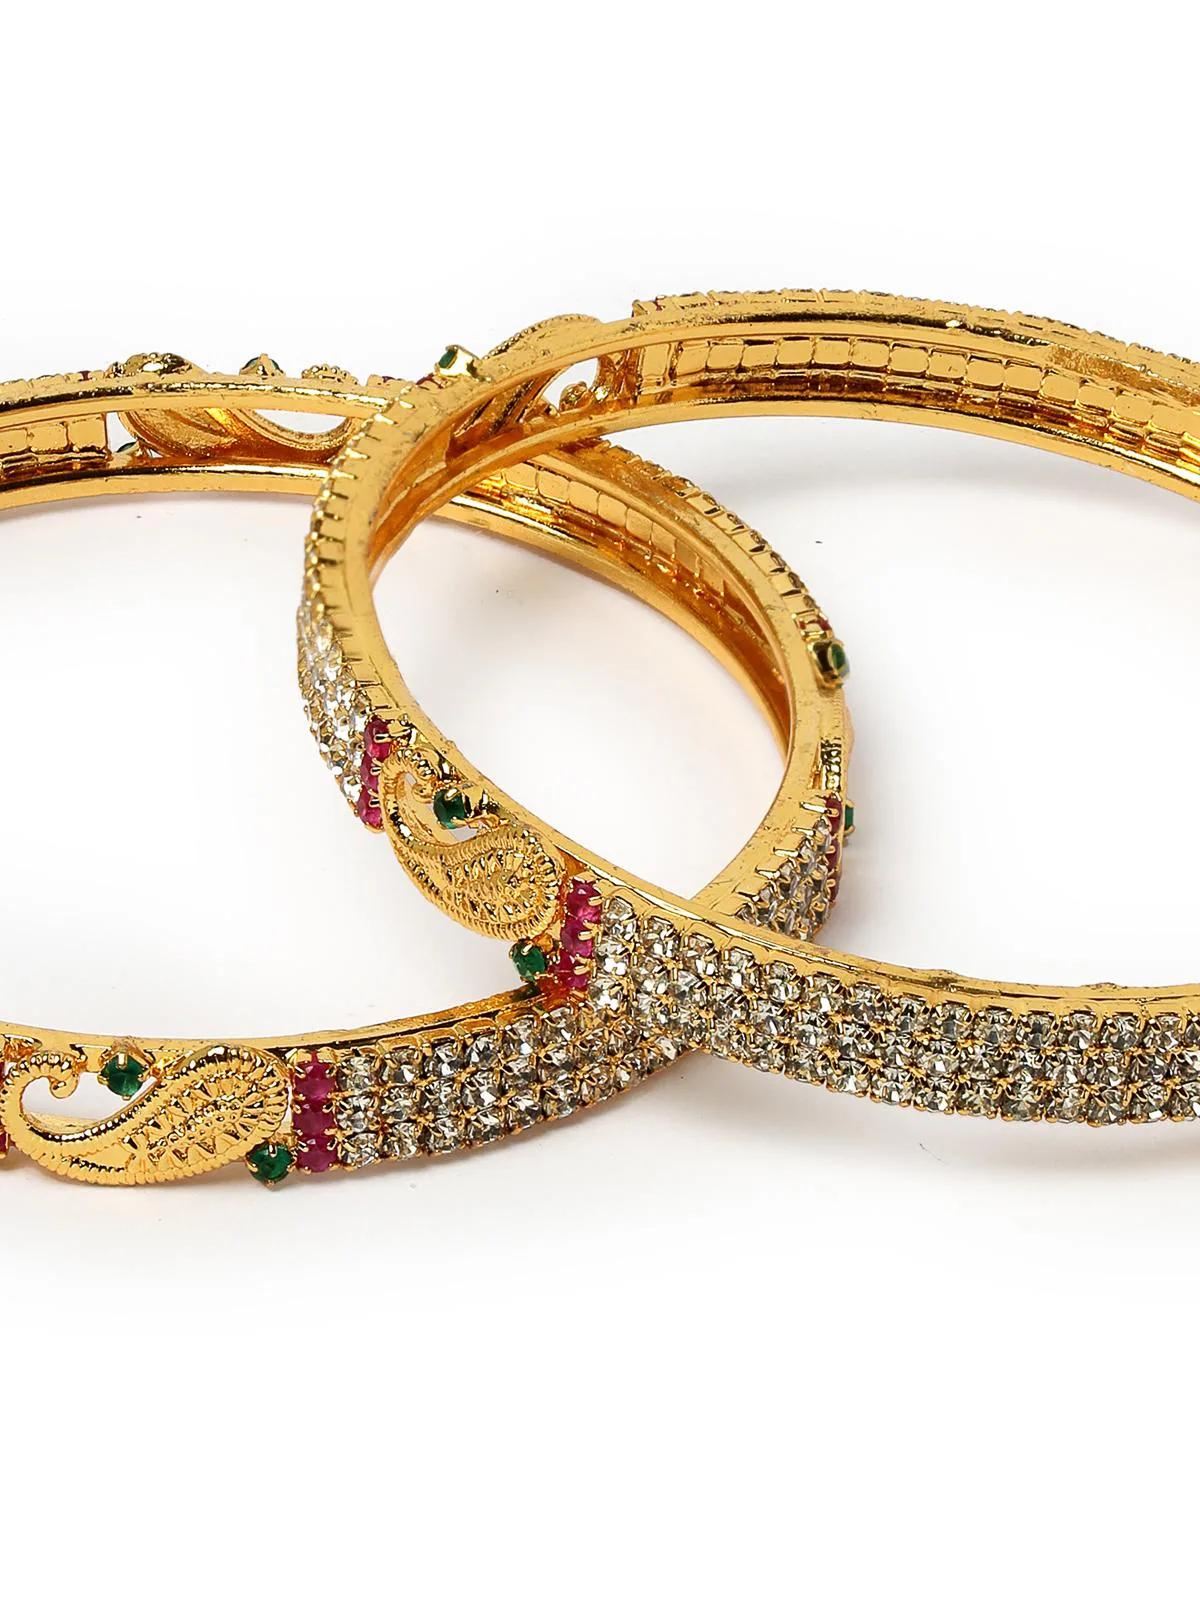
Sukkhi Peacock Design Gold Plated Red & Green & White AD Stones Set of 2 Kada Bracelet Bangle Jewellery Set for Women & Girls Latest Design|Birthday Anniversary Gift for Women|B105856_2.8
Type: Bracelets & Bangles
Brand: Sukkhi
Price: Rs. 790
 Embrace elegance with the Sukkhi Peacock Design Gold Plated Kada Bracelet Bangle Set, a tribute to grace and style for women and girls. This set boasts two stunning kadas adorned with red and green, white alongside white AD stones, forming a captivating peacock design. The latest in fashion, coupled with a gold-plated finish, adds opulence to any occasion. Sized at 2.4, 2.6 and 2.8, these bracelets make for a perfect birthday or anniversary gift, symbolizing timeless beauty and sophistication with a touch of peacock-inspired charm.Disclaimer:There may be slight variation in shade and colour due to photographic effects and monitor settings
Included: 2 Bangles